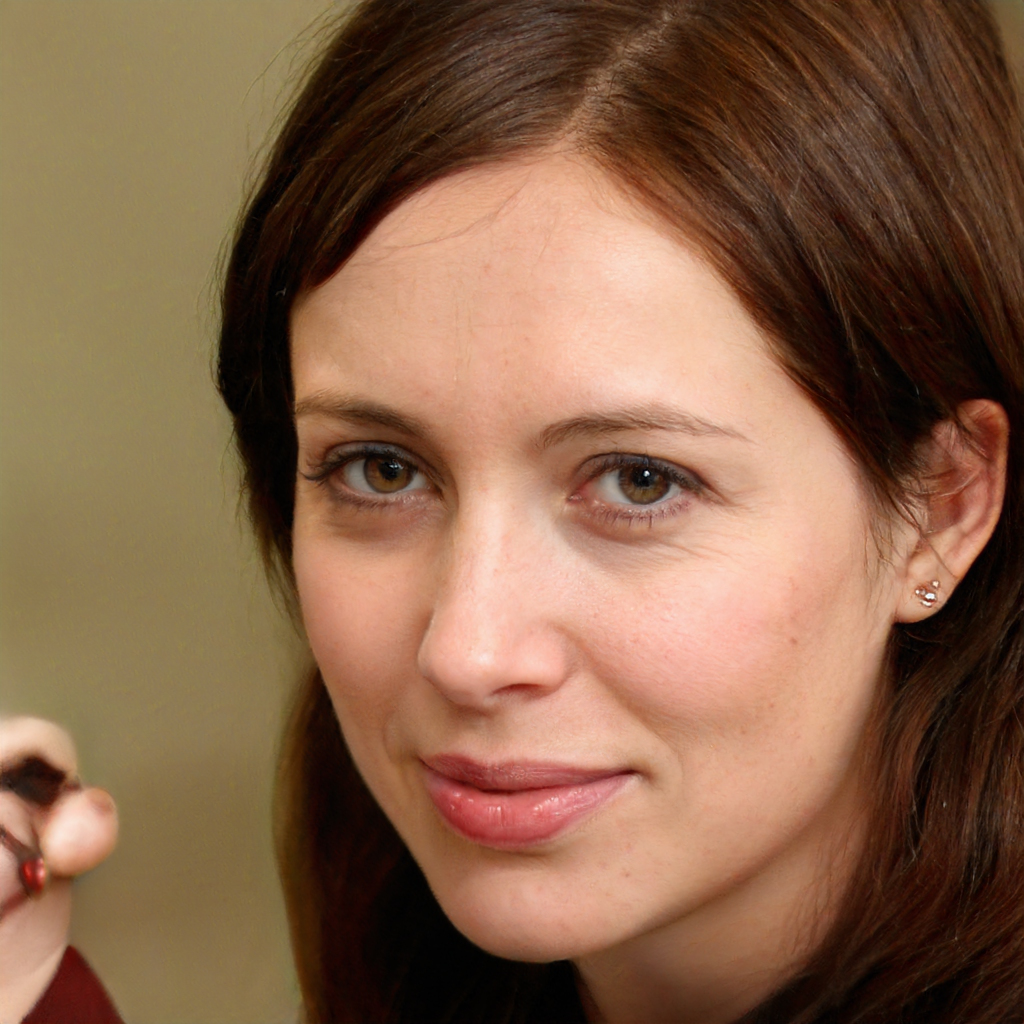
Label: Colored